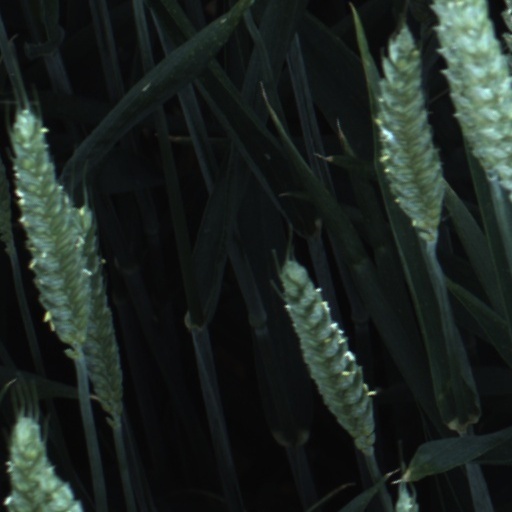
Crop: wheat